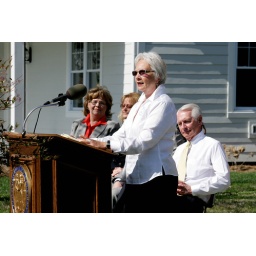
Unveiling of highway sign that publicizes the childhood home of author Robert Penn Warren in Guthrie.